David Pratt (politician)

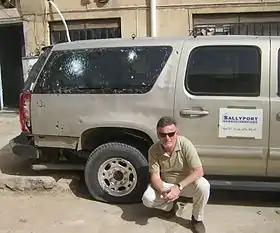
Pratt beside the vehicle that was part of a convoy he was riding in shortly after it was hit by an IED - Baghdad, August 2009

In July 2008, Pratt left the Canadian Red Cross and ran as the Liberal candidate in the riding of Ottawa West—Nepean where he faced incumbent minister John Baird. He received 20,161 votes or 36.1 percent compared to Baird's 25,109 votes and 44.9 percent of the vote. Following the election, Pratt worked as a consultant. In 2009 and 2010, he spent over five months in Baghdad, Iraq employed by AECOM on the USAID sponsored Iraq Legislative Strengthening Program. Pratt was responsible for organizing an orientation and training program for newly elected Iraqi MPs. He also provided teaching material on legislative committees, the concept of parliamentary privilege and codes of ethics for parliamentarians. In August 2009, a three vehicle convoy in which Pratt and four other colleagues were travelling was hit by an IED. The explosion, which occurred in the Red Zone in Baghdad, caused significant vehicle damage and blew out windows in the surrounding area, but no one was hurt.